Mörigen

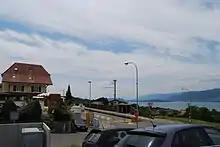
Lake Biel from Mörigen

Mörigen has an area of . As of 2012, a total of or 59.3% is used for agricultural purposes, while or 16.7% is forested. Of the rest of the land, or 21.3% is settled (buildings or roads) and or 2.8% is unproductive land.